Stepan Balmashov

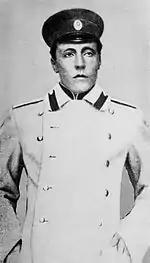
Stepan Balmashov

Stepan Valerianovich Balmashov (April 15, 1881 – May 16, 1902) was a Russian student, who assassinated the Minister of Internal Affairs Dmitry Sipyagin in April 1902 in the Mariinsky Palace in St. Petersburg. He was hanged in the fortress of Schlisselburg in May 1902, aged 21.